Stiebel Eltron

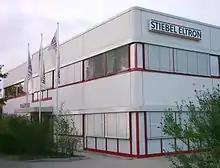
Stiebel Eltron Hamburg

After the war ended, the Holzminden factory employing 2500 people came under American military administration. Production was banned and the threat of dismantling hung over the plant. When Germany was split into occupied zones, the city of Holzminden and therefore the factory came under the administration of the British military command based in Hildesheim. From July 1945 onwards, non-military production was slowly resumed next to the actual factory premises that had been threatened with dismantling. Stiebel Eltron thus produced frying pans, saucepans and washing sprinklers initially as well as hobs, convection ovens and heating pads after the war. The production of hot water boilers only resumed again in 1946 with 400 employees in Holzminden.